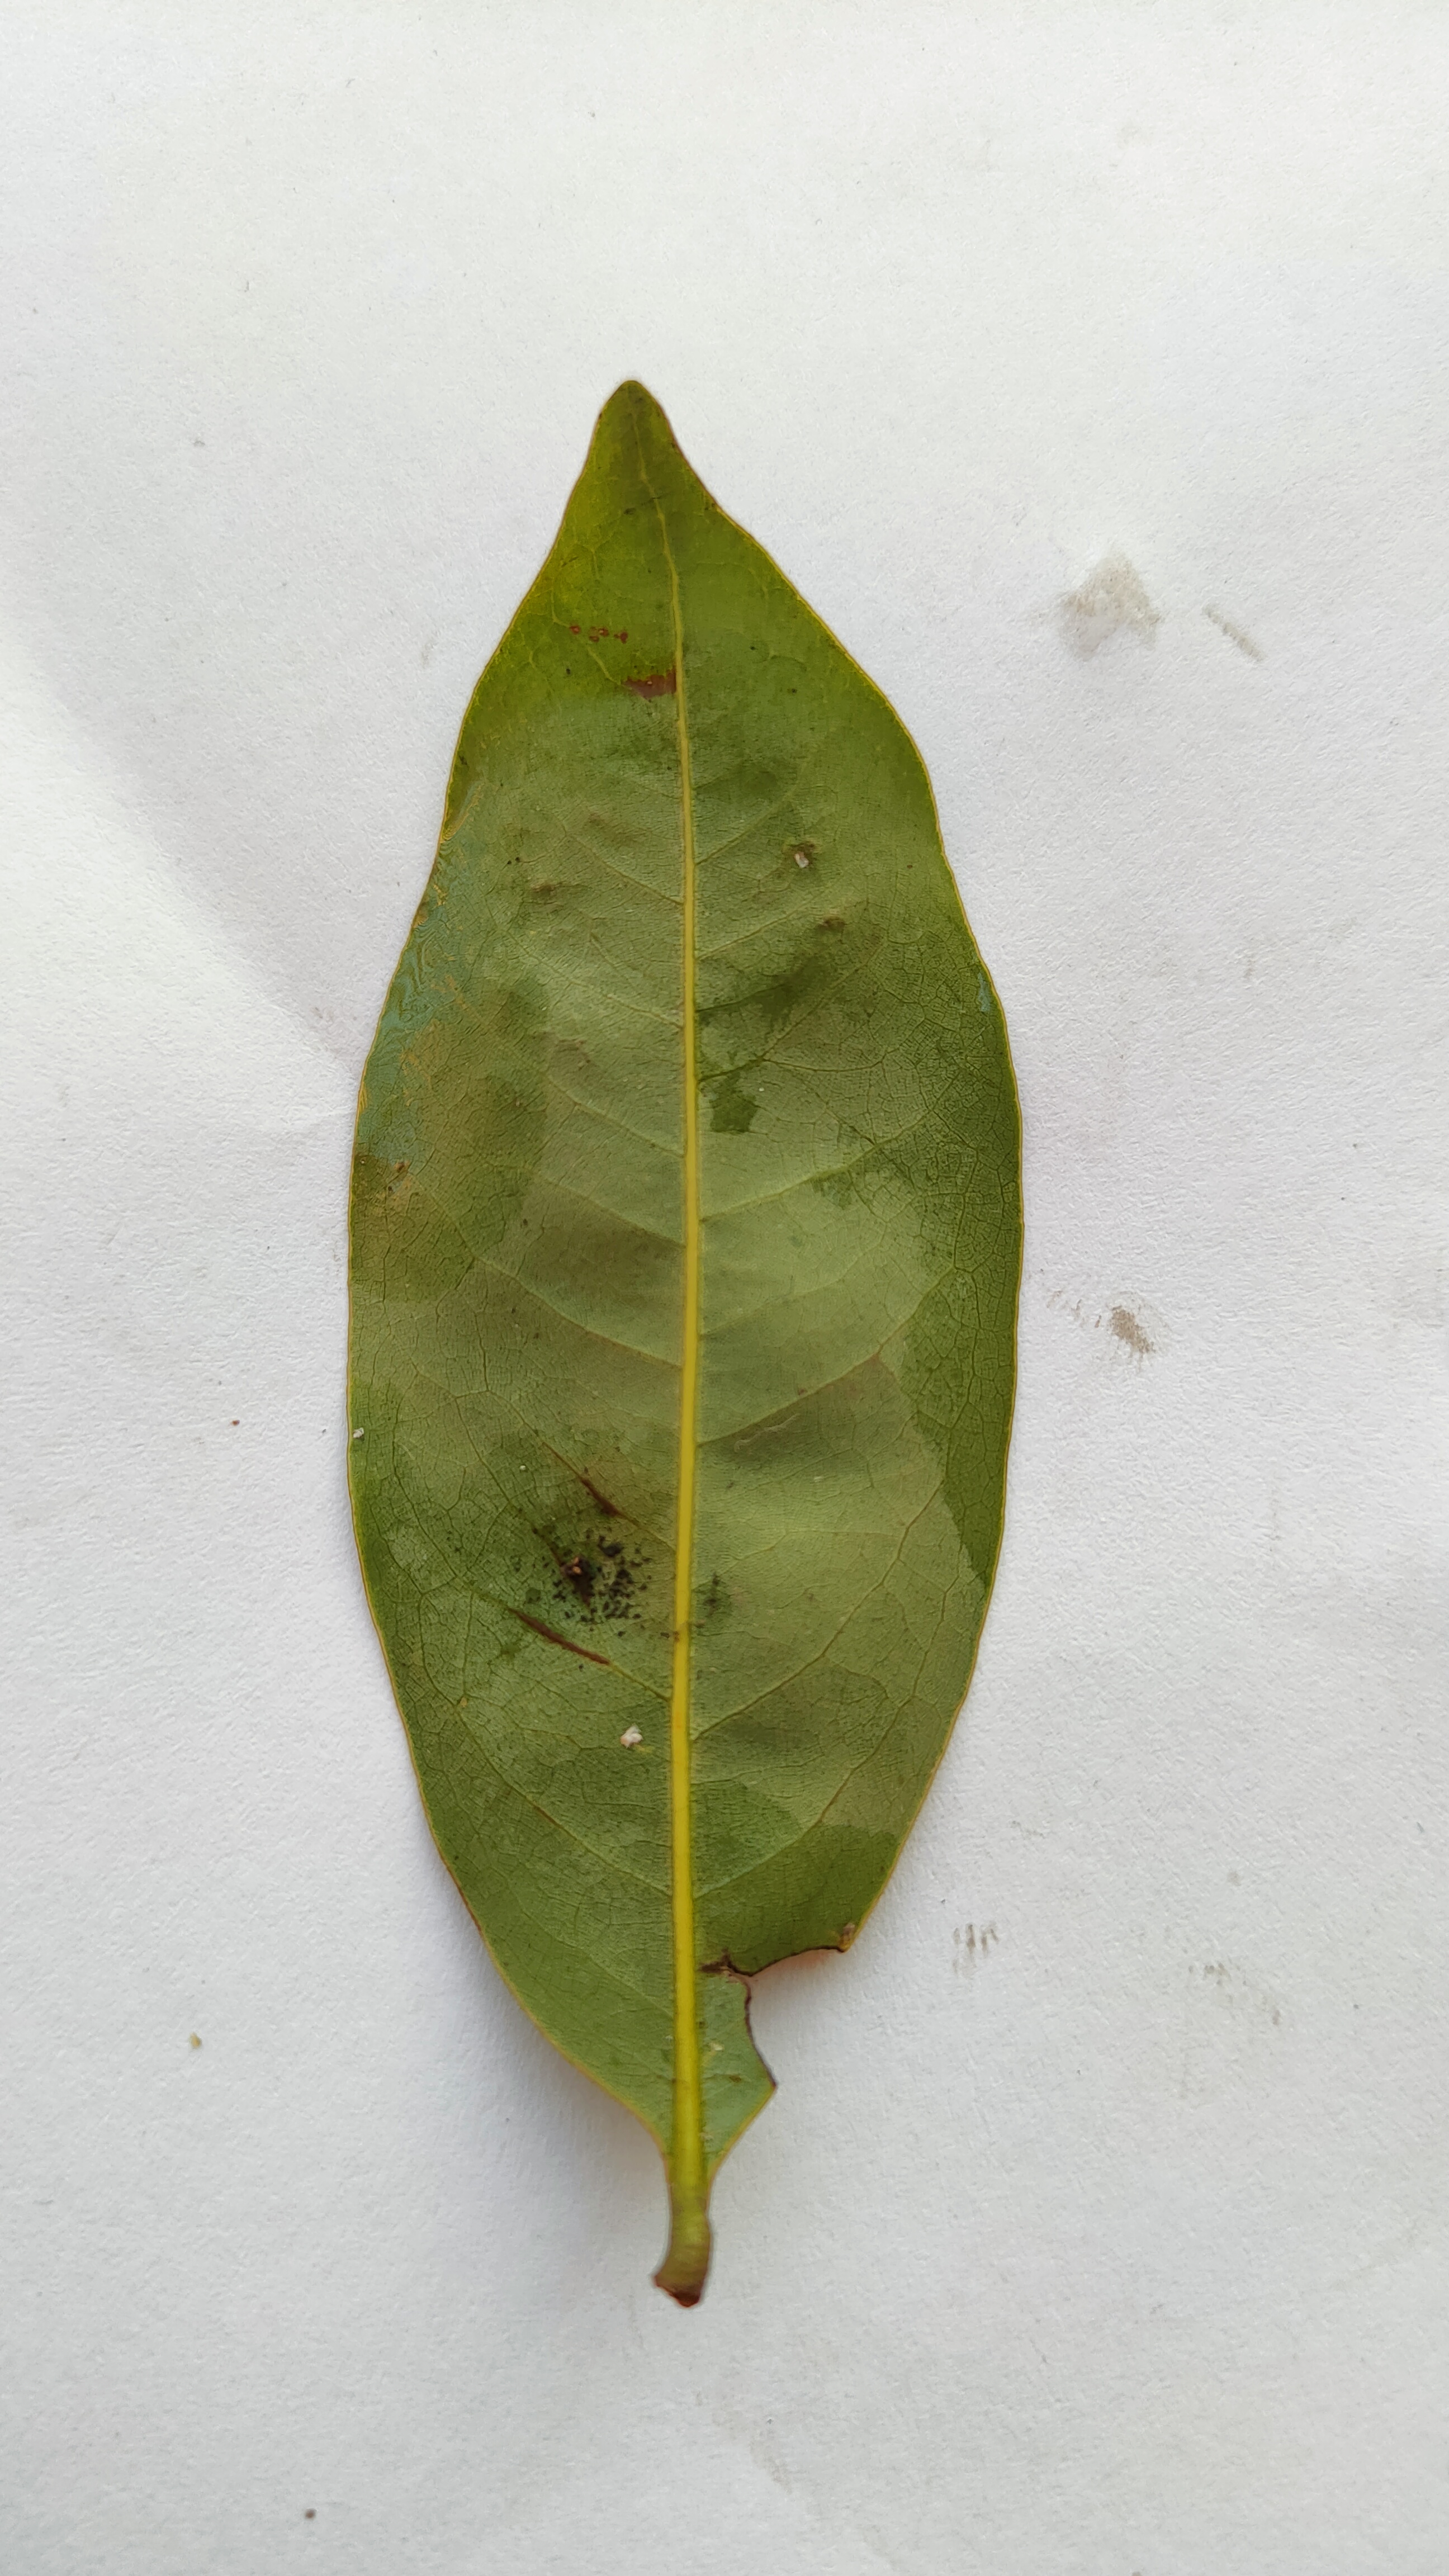
Leaf variety: Lychee